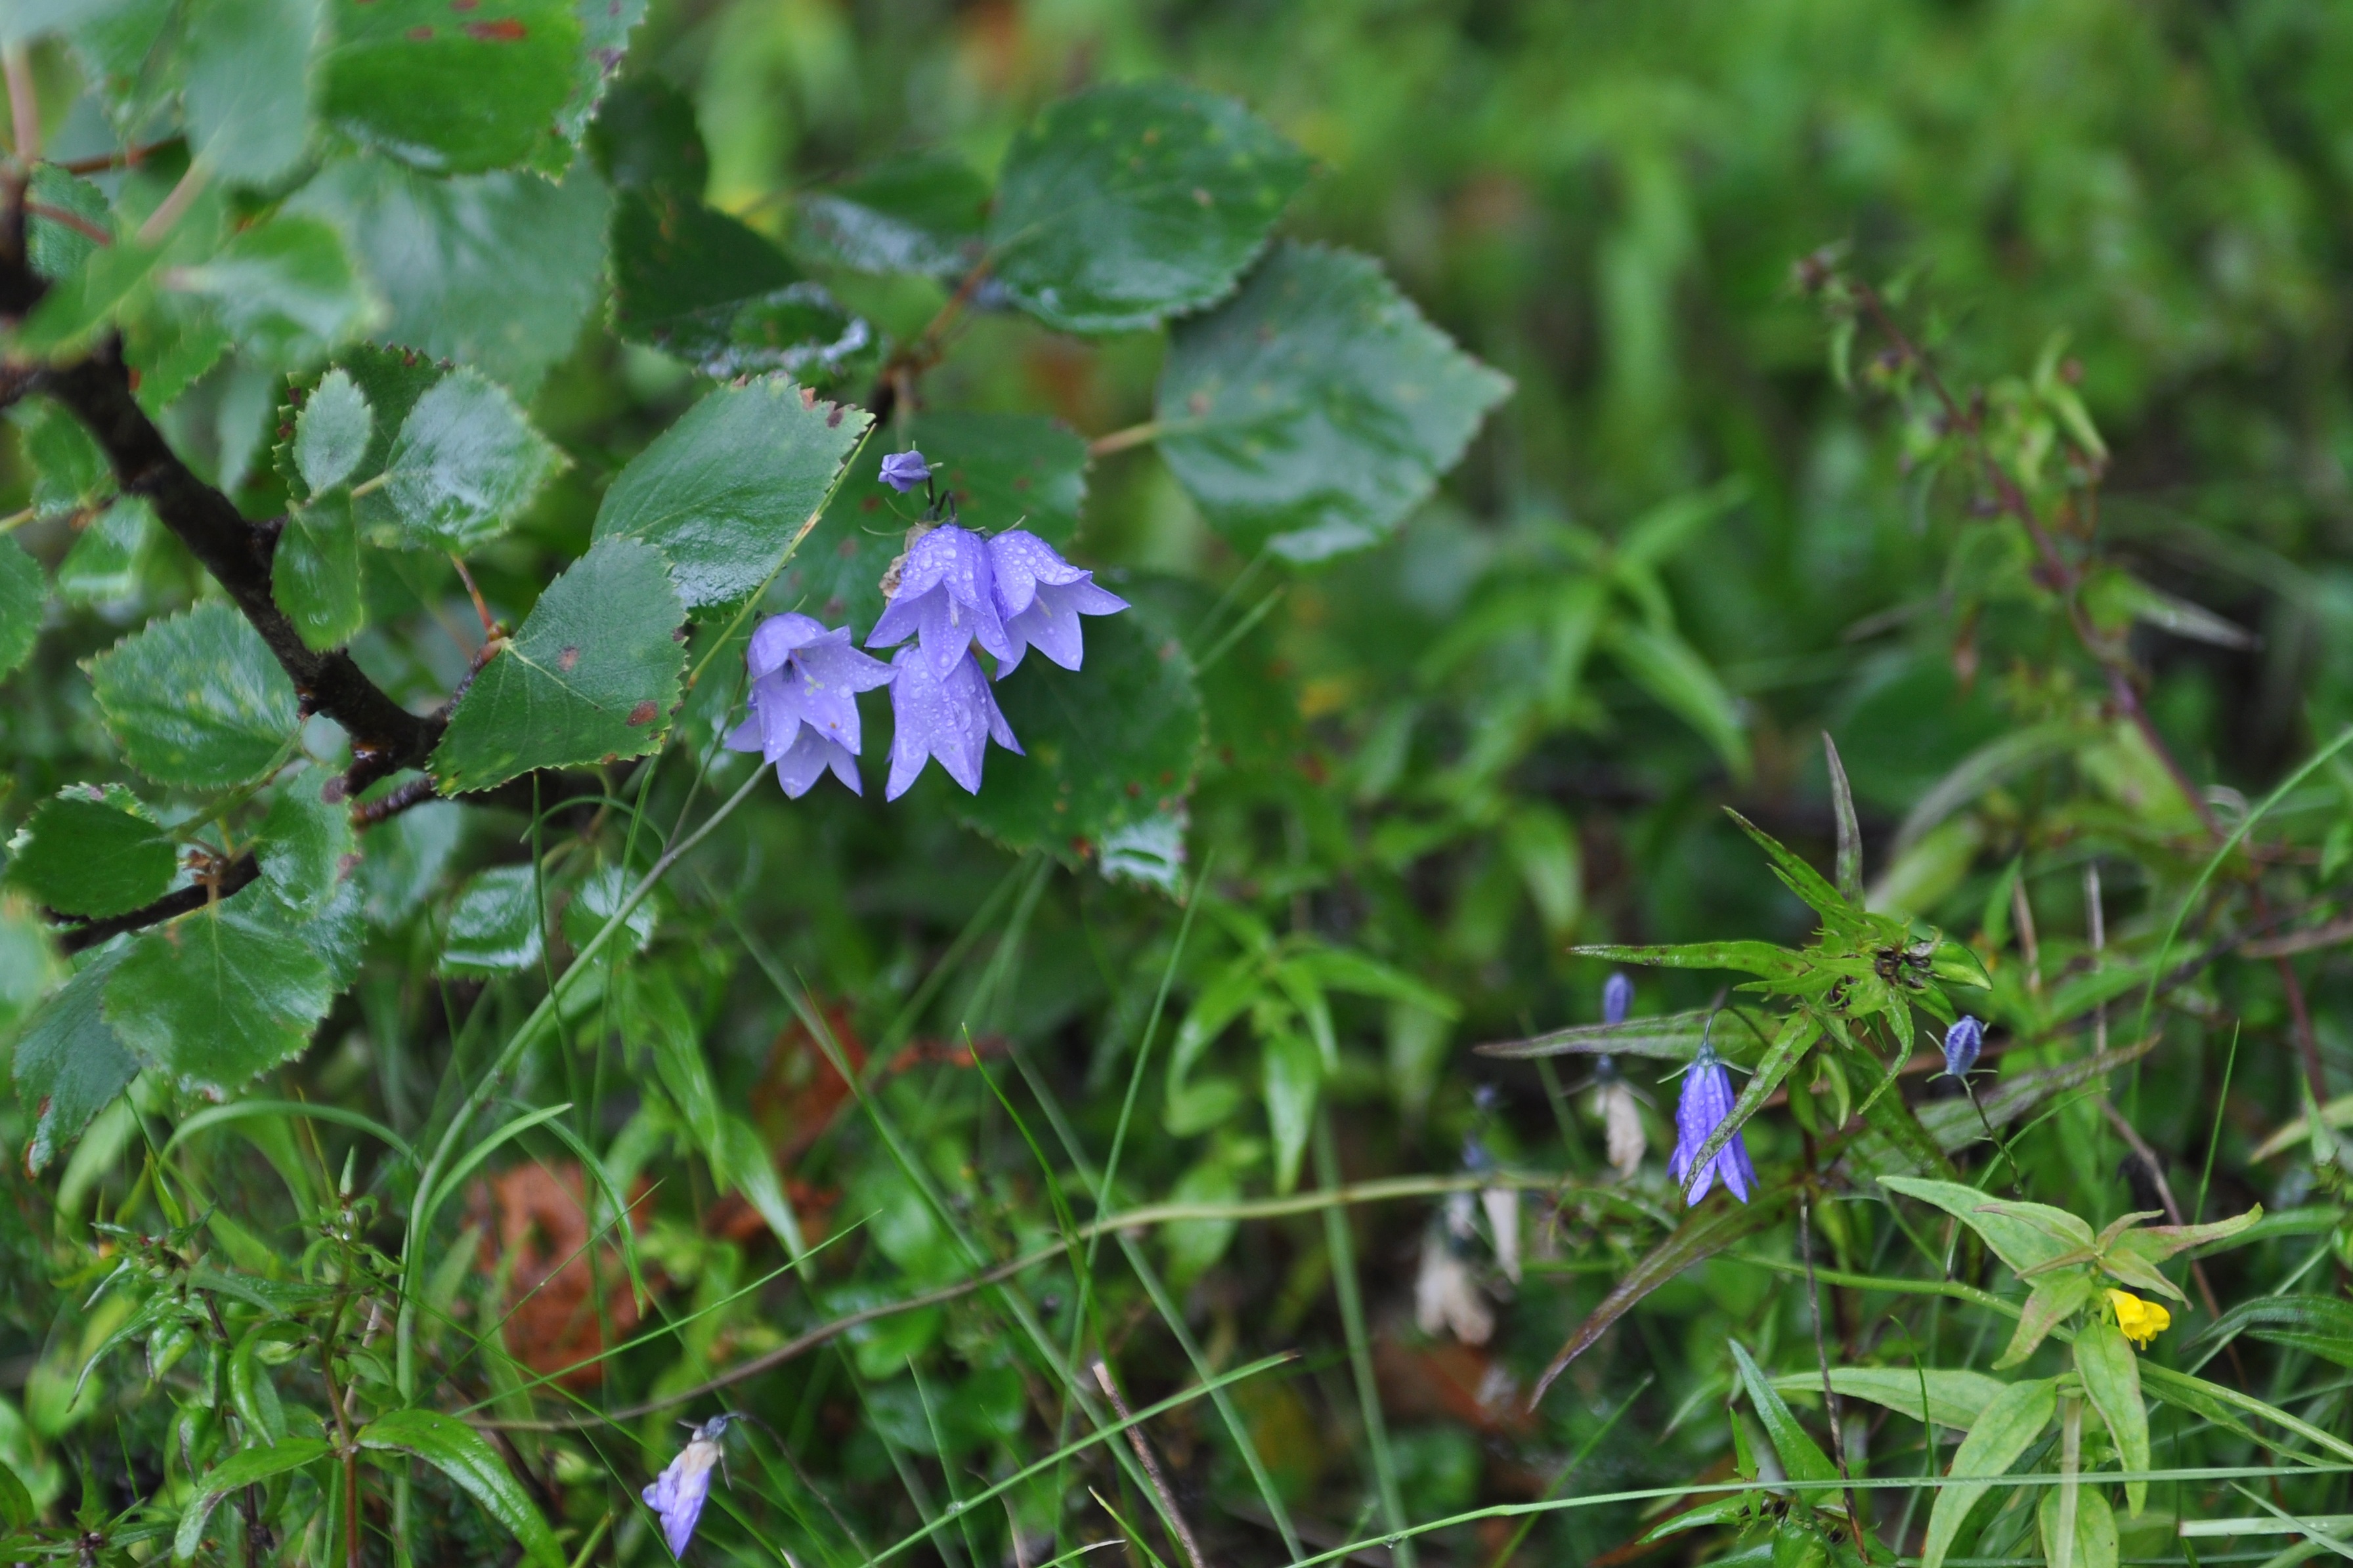
nature, forest, grass, plant, meadow, flower, herb, botany, flora, wildflower, flowers, bells, macro photography, greens, flowering plant, bellflower family, annual plant, land plant, dayflower family